Nasielsk

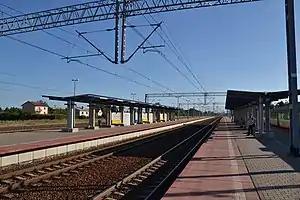
Nasielsk railway station, on the Warsaw-Gdańsk rail line

In 2009, Glenn Kurtz stumbled upon a home video shot by his family that included three minutes of footage in Nasielsk shot in 1938. Kurtz set out to restore the film and find the people in it. The book based on this journey is titled "Three Minutes in Poland: Discovering a Lost World in a 1938 Family Film". In 2022, Bianca Stigter’s debut documentary "" based on the book was released. It includes the three minute restored footage, with narration by Helena Bonham Carter. The film makes clear that in December 1939, Nasiellk's Jewish community was deported to regional ghettos, and ultimately to the Treblinka camp, where the remaining survivors perished.